The Filthy Tongues

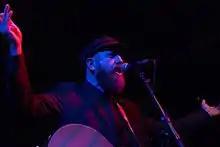
Metcalfe in 2018

In 2014, The Filthy Tongues (appearing without Chavis), released a track titled "Lethe Walks" on YouTube. This track, along with two others, was released in a special limited edition 10" vinyl, as a promo tool for "Scenes" a book of paintings and poetry by Martin Metcalfe and Paul Hullah.